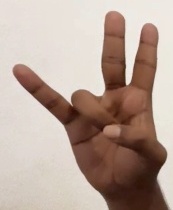
ASL sign: 7